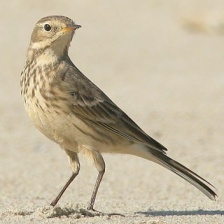
Species: AMERICAN PIPIT
Scientific name: ANTHUS RUBESCENS